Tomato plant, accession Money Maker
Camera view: tilt-top (135 deg); turntable rotation: 150 degrees
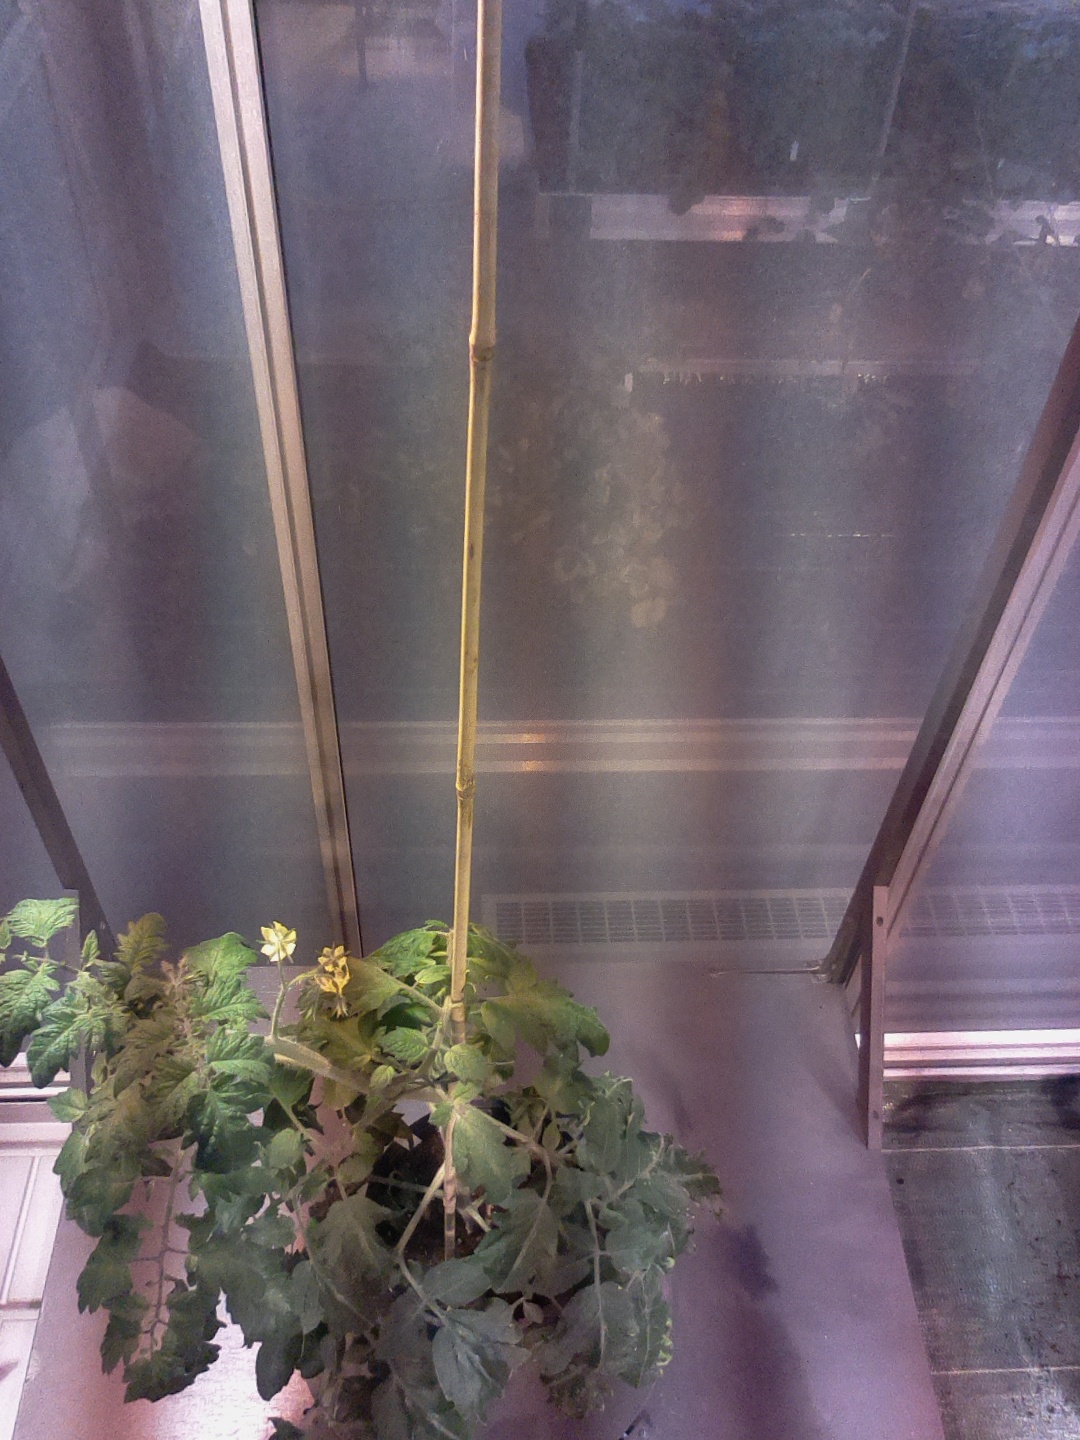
BBCH growth stage 65: Full flowering, 50%-60% of flowers open, first petals falling